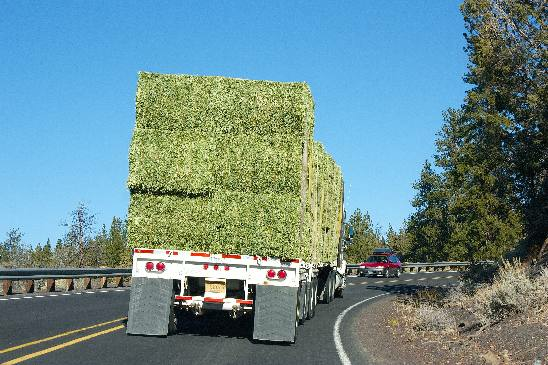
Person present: No